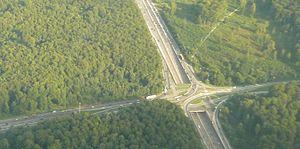
carrefour Leonard